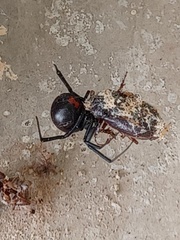
Species: Lactrodectus_hesperus